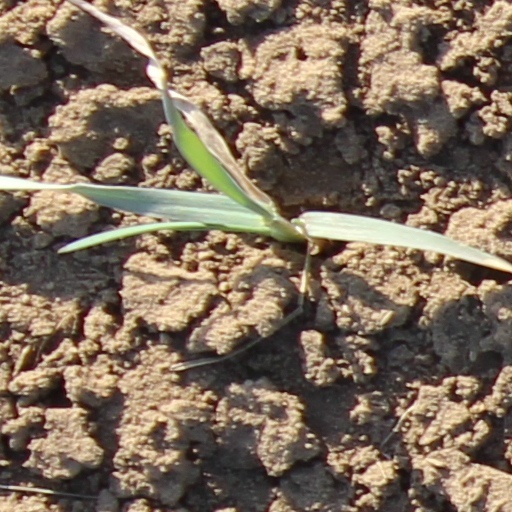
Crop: wheat